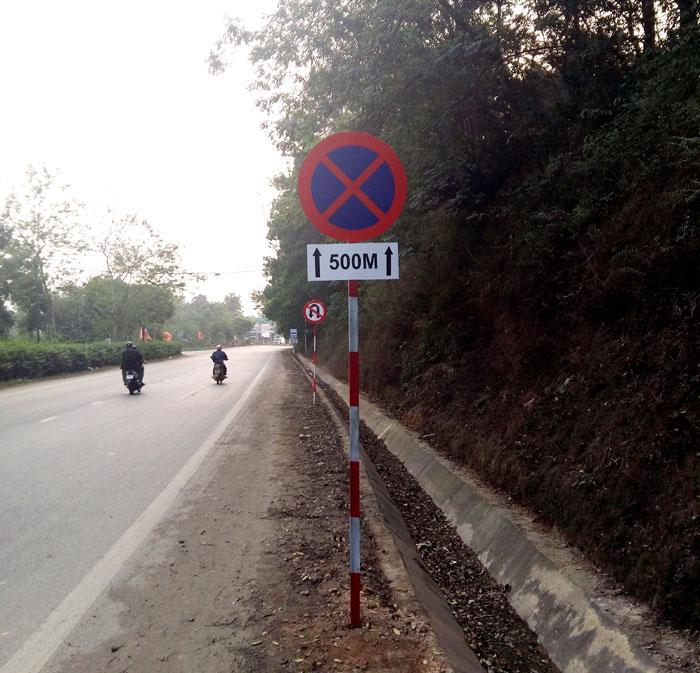
có những tấm biển báo giao thông xuất hiện ở bên đường